History of the Assyrians

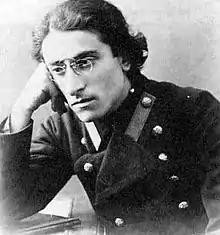
Freydun Atturaya (1891–1926), one of the founders of the Assyrian Socialist Party and a prominent advocate for Assyrian independence

The fall of the Umayyad Caliphate and the rise of the Abbasid Caliphate in its place in 750 was viewed positively by many Christians under Muslim rule, as the Abbasids were considered to be even more positively inclined towards Christians. In terms of church affairs, the Assyrians benefitted especially much from the regime change since the Abbasids ruled from Baghdad in Mesopotamia, and the Patriarchs of the Church of the East were thus closer to the seat of power than they had been under the Umayyads (who ruled from Damascus). Their influence increased under Abbasid rule, since the patriarchs were placed on the council of state of the caliphs. Under the Abbasids, Baghdad was transformed into a great center of learning, and debates were often held among intellectuals, regardless of their religion. At the same time as this more lenient approach, pressures on Christians gradually increased due to the Abbasids wishing to spread Islam. While converting influential Christians was often approached through polite conversation, Christians of lower classes were pressured through measures such as increasing the jizya tax. Through these policies, it was chiefly under the Abbasids that the Christian churches of Mesopotamia began their long period of decline. Though there were some influential patriarchs of the Church of the East under the Abbasids, such as Timothy I (780–823), they were considerably weaker than patriarchs such as Ishoyahb III (649–659) had been under the Umayyads. In the tenth century, there was a decisive religious shift in the religion among the populations under Muslim rule; before 850, Muslims had often been an elite minority, making up on average less than 20% of the population, but after 950 they were the majority and accounted for more than 60%. Emigrations and conversions continued to happen and many of the remaining Christians banded together for safety; adherents of the Church of the East migrated from southern Mesopotamia and Persia to northern Mesopotamia, where they still remained in substantial numbers.